Morningside, Queensland

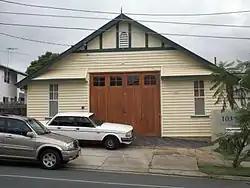
Balmoral Fire Station, 2015

A quarry was established post-World War I to obtain bluestone for roads in the growing suburbs. By 1940, the quarry had been filled in to provide a swimming pool for residents. In 1948, the Australian diving championships were held in the quarry swimming pool. After 2 drownings and the detection of typhoid in the water by 1952, the quarry was drained and filled to create Keralgerie Park. The quarry was at 181 Richmond Road.